Beats International

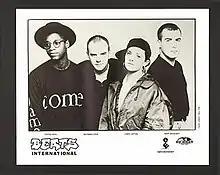
Beats International, 1990. From L to R: Lester Noel, Norman Cook, Lindy Layton, Andy Boucher

Beats International were a British dance music band and hip-hop collective, formed in the late 1980s by Norman Cook (later in his career known as Fatboy Slim) based in Brighton, East Sussex, England, after his departure from the Housemartins.